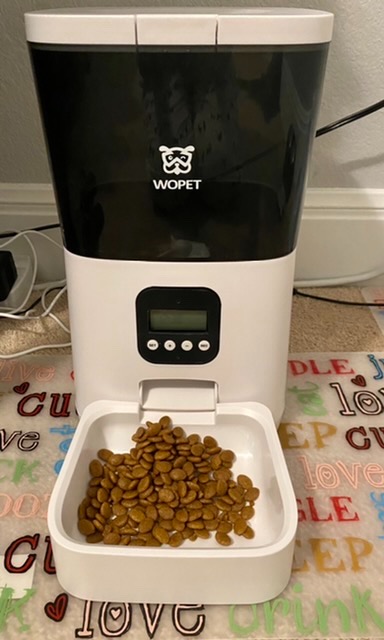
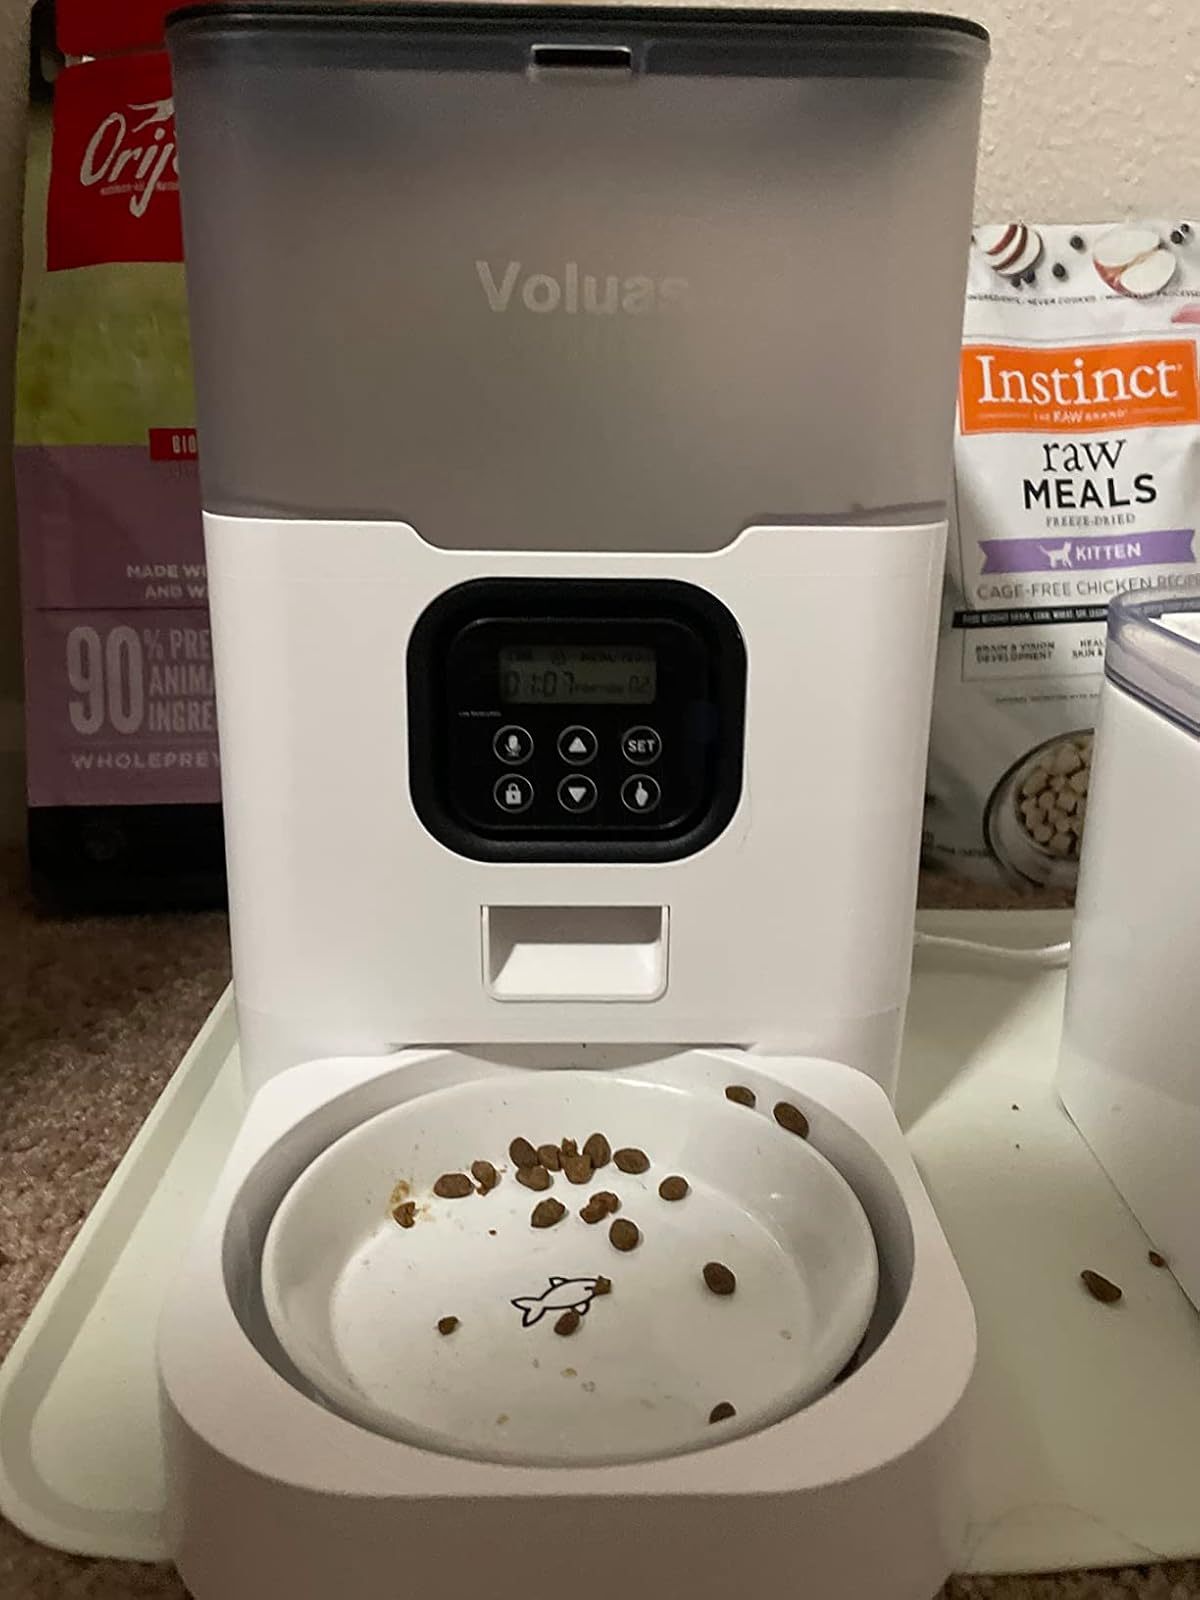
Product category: items_feeder
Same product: no